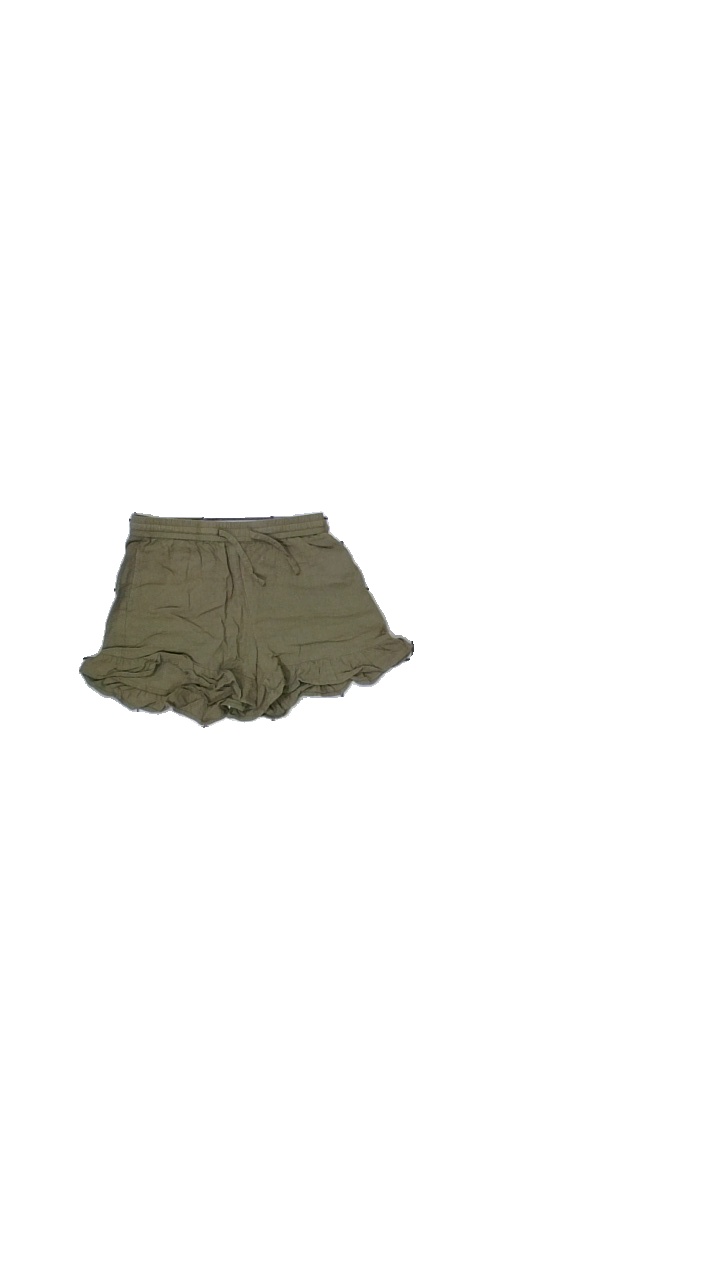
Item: Shorts (Children)
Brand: Lindex
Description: shorts med volang
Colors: Green
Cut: Regular
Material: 100% viskos
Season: All
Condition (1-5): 3
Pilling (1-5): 4
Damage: lite urtvättat
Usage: Reuse
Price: <50